World Women's Snooker Championship

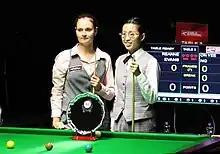
Reanne Evans "(left)" has won a record twelve World Women's Snooker Championship titles; Ng On-yee "(right)" has won the title three times.

The tournament was revived in 2005. Since then, its most successful competitor has been Reanne Evans, who has won the title a record 12 times, including ten consecutive victories from 2005 to 2014 followed by further titles in 2016 and 2019. Hong Kong's Ng On-yee became the tournament's first Asian winner in 2015, adding further titles in 2017 and 2018. The 2017 event was held in Toa Payoh, Singapore, the first time since 1995 that the tournament was held outside the UK. In 2018, the World Ladies Billiards and Snooker Association was rebranded as World Women's Snooker, and the tournament was renamed the World Women's Snooker Championship.